Bear Island (Svalbard)

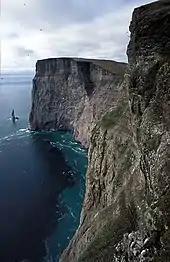
Stappen bird cliffs

The whole island was privately owned by the coal mining company of Bjørnøen AS from 1918 to 1932, when the Norwegian state took over the shares. Bjørnøen AS now exists as a state-owned company, and it is jointly managed with Kings Bay AS, the company that runs the operations of Ny-Ålesund on Spitsbergen. A Norwegian radio station ("Bjørnøya Radio", callsign: "LJB") was established in "Herwighamna" on the northern coast in 1919. It was later extended to include a meteorological station.